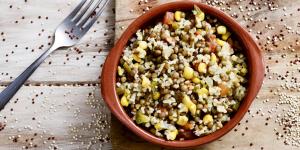
ensalada de lentejas con arroz y huevo